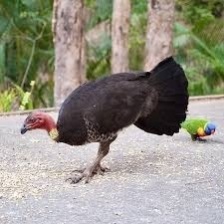
Species: BUSH TURKEY
Scientific name: ALECTURA LATHAMI